The Tale of the Pie and the Patty-Pan

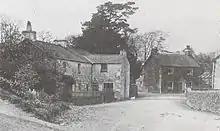
Main street of Sawrey photographed by Potter's father in May 1913

Potter's own three-door oven, her hearthrug, her indoor plants, her coronation teapot, and her water pump are minutely detailed with more color than in other productions. The large format of the original edition, the captions accompanying the full-page color illustrations, and the occasional lack of coordination between picture and text all display Potter's delight in the pictures, sometimes at the expense of the text.